Antonio Tajani

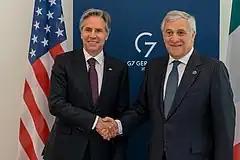
Tajani with US Secretary of State Antony J. Blinken in Münster in November 2022

At the end of Martin Schulz's term, the presidency for the remainder of the eighth European Parliament (2014–2019) would have been due by convention to pass to an EPP member. However, the EPP–S&D agreement appeared broken, making it less certain that Tajani, who was selected as EPP candidate, would be elected president. The other contenders were the social-democrat Gianni Pittella, the liberal Guy Verhofstadt, the conservative Helga Stevens, the leftist Eleonora Forenza and the green Jean Lambert. On 17 January 2017, Tajani was elected after four rounds of voting, following the withdrawal of Verhofstadt and declaration of support for the EPP candidate by the ALDE; he was first Italian to hold the office since the Christian democrat Emilio Colombo (1977–1979).